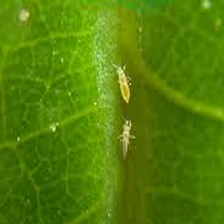
Label: thrips_disease